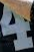
Number: 4